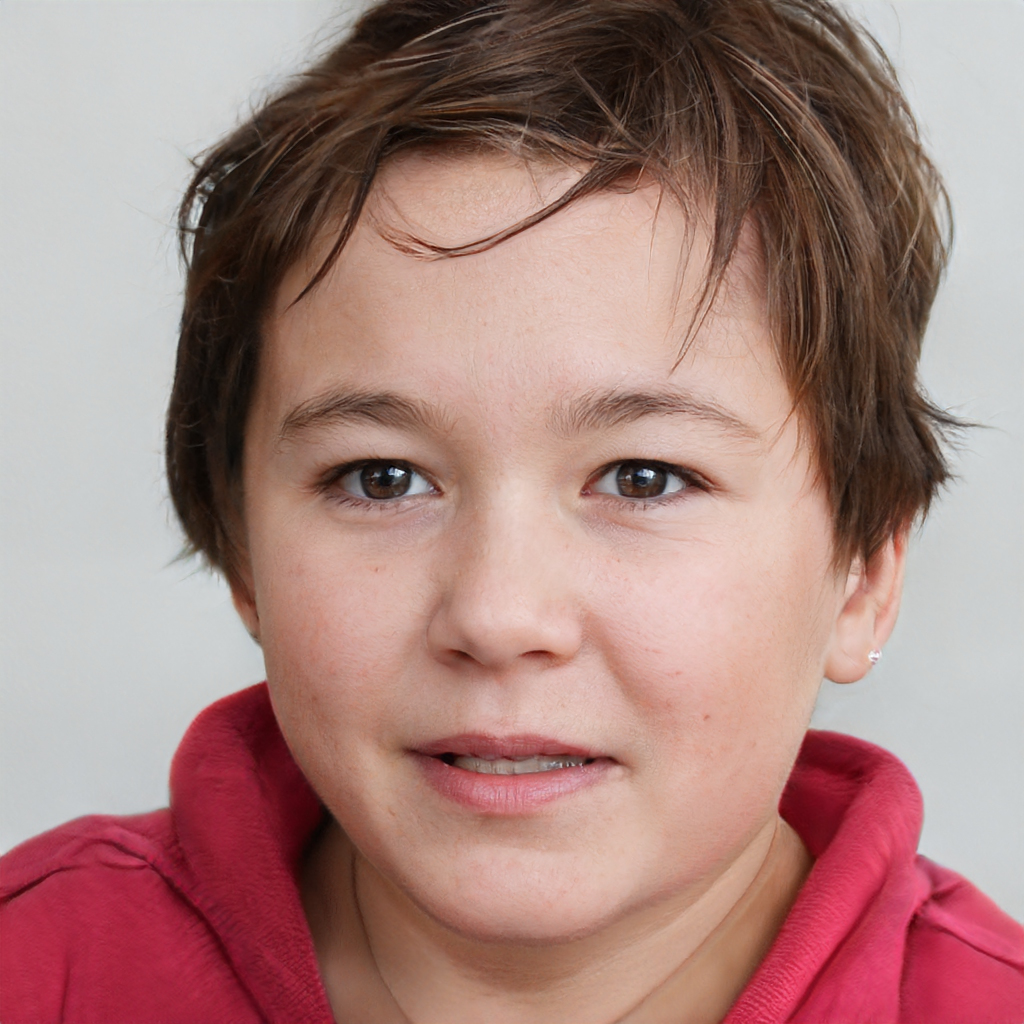
Label: Colored